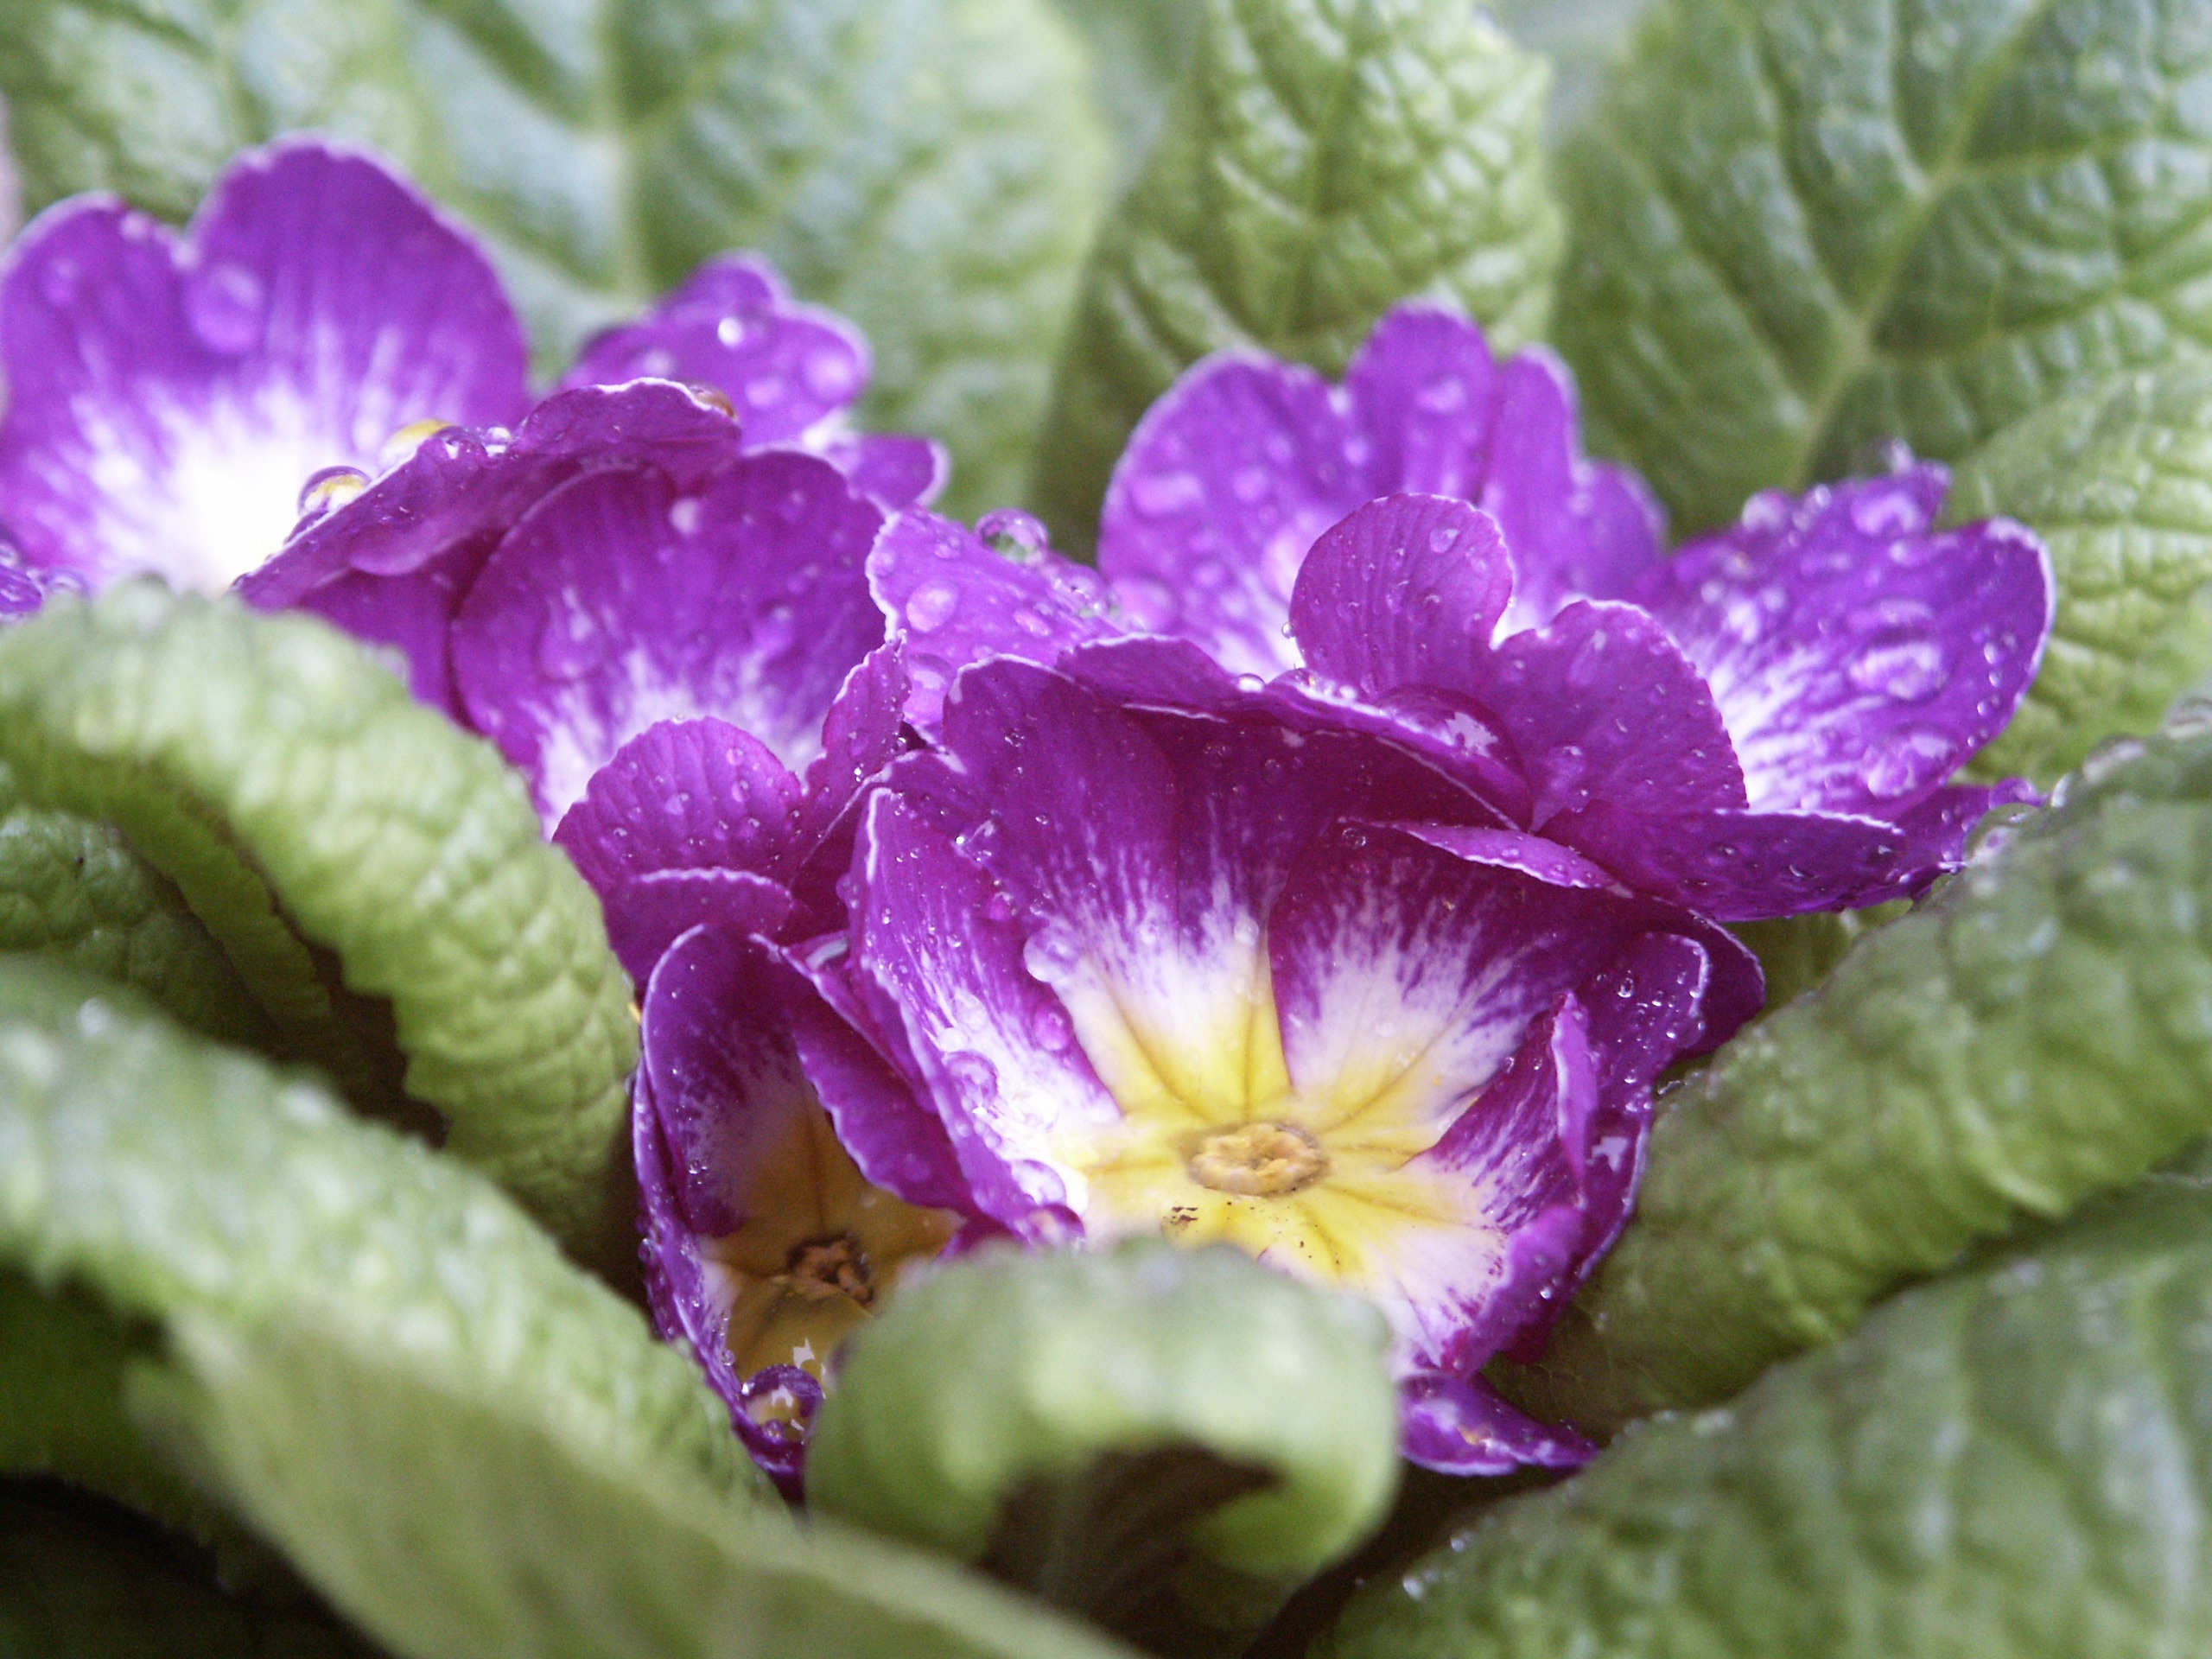
nature, forest, plant, flower, petal, green, botany, flora, flowers, purple flowers, leaves, petals, eye, violet, viola, primula, macro photography, floret, flowering plant, faye, brina, land plant, violet family